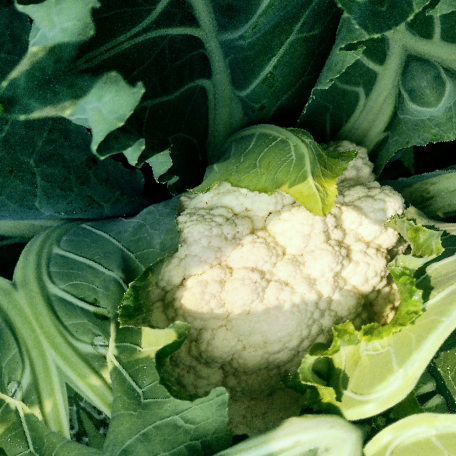
Label: Disease Free